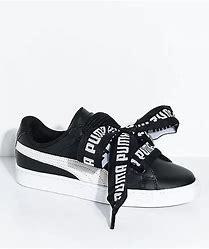
Brand: Puma
Model: Basket Heart